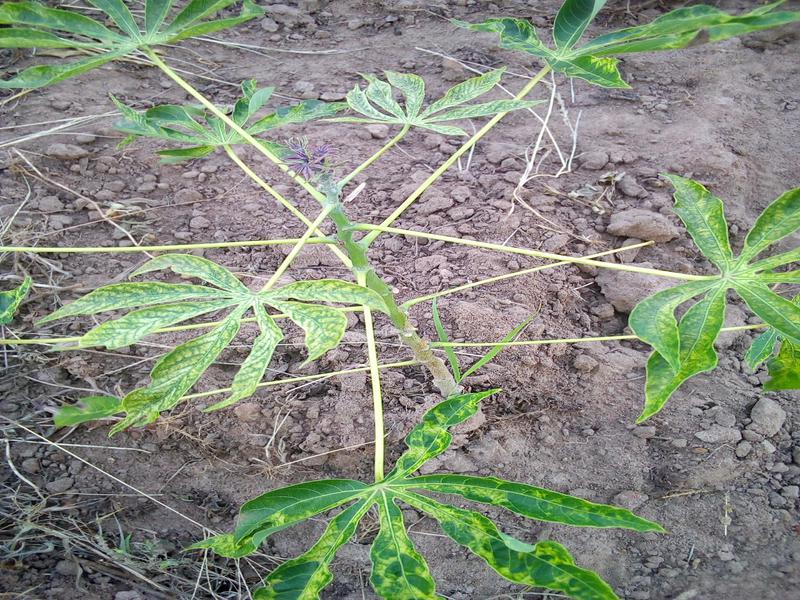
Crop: cassava
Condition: green_mottle